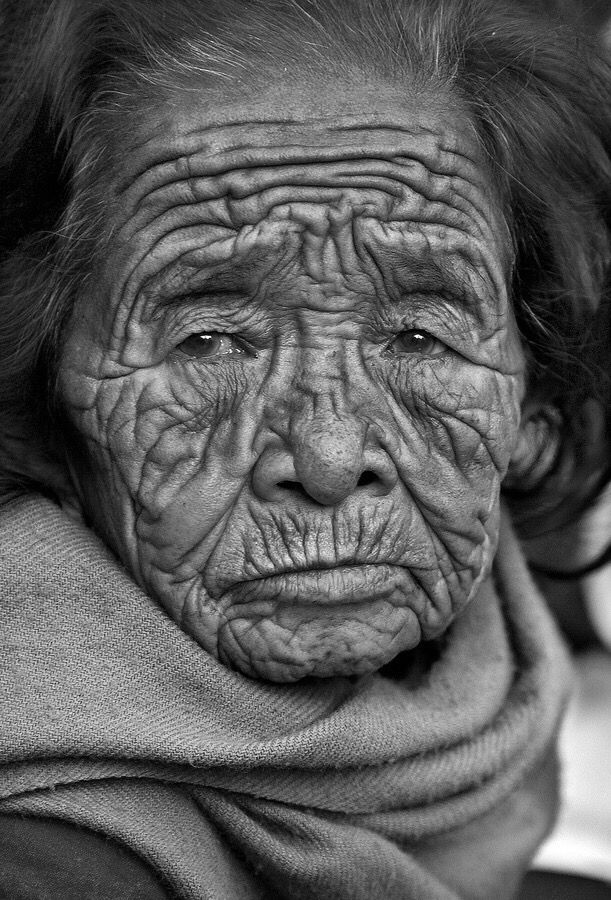
Gender: men